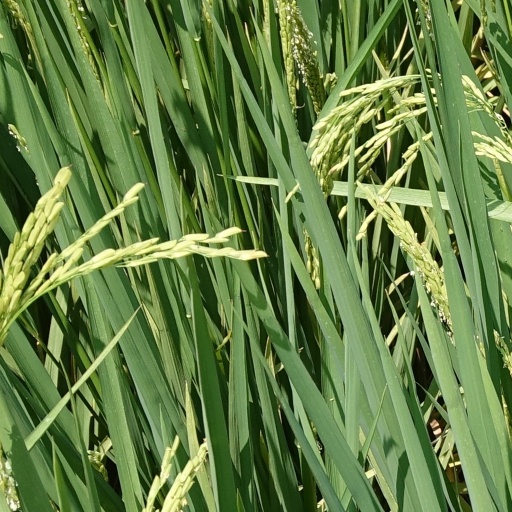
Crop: rice